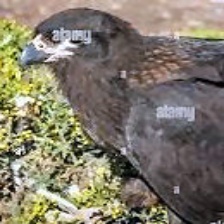
Species: STRIATED CARACARA
Scientific name: PHALCOBOENUS AUSTRALIS